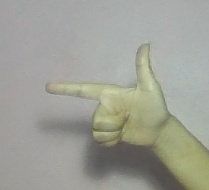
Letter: yaa